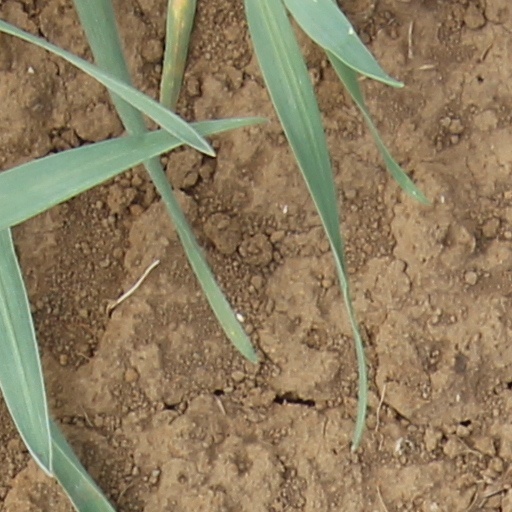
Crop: wheat